Archi (Hindu goddess)

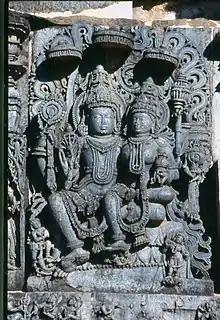
Vishnu with Lakshmi

Archi (Sanskrit: अर्ची, "Arcī", lit. "adored") is a queen, and an earthly avatar of Lakshmi in Hindu mythology. According to the "Bhagavata Purana", Archi emerges from Vena's body, along with her husband, King Prithu and each of them are an incarnation of Lakshmi and Vishnu, respectively.